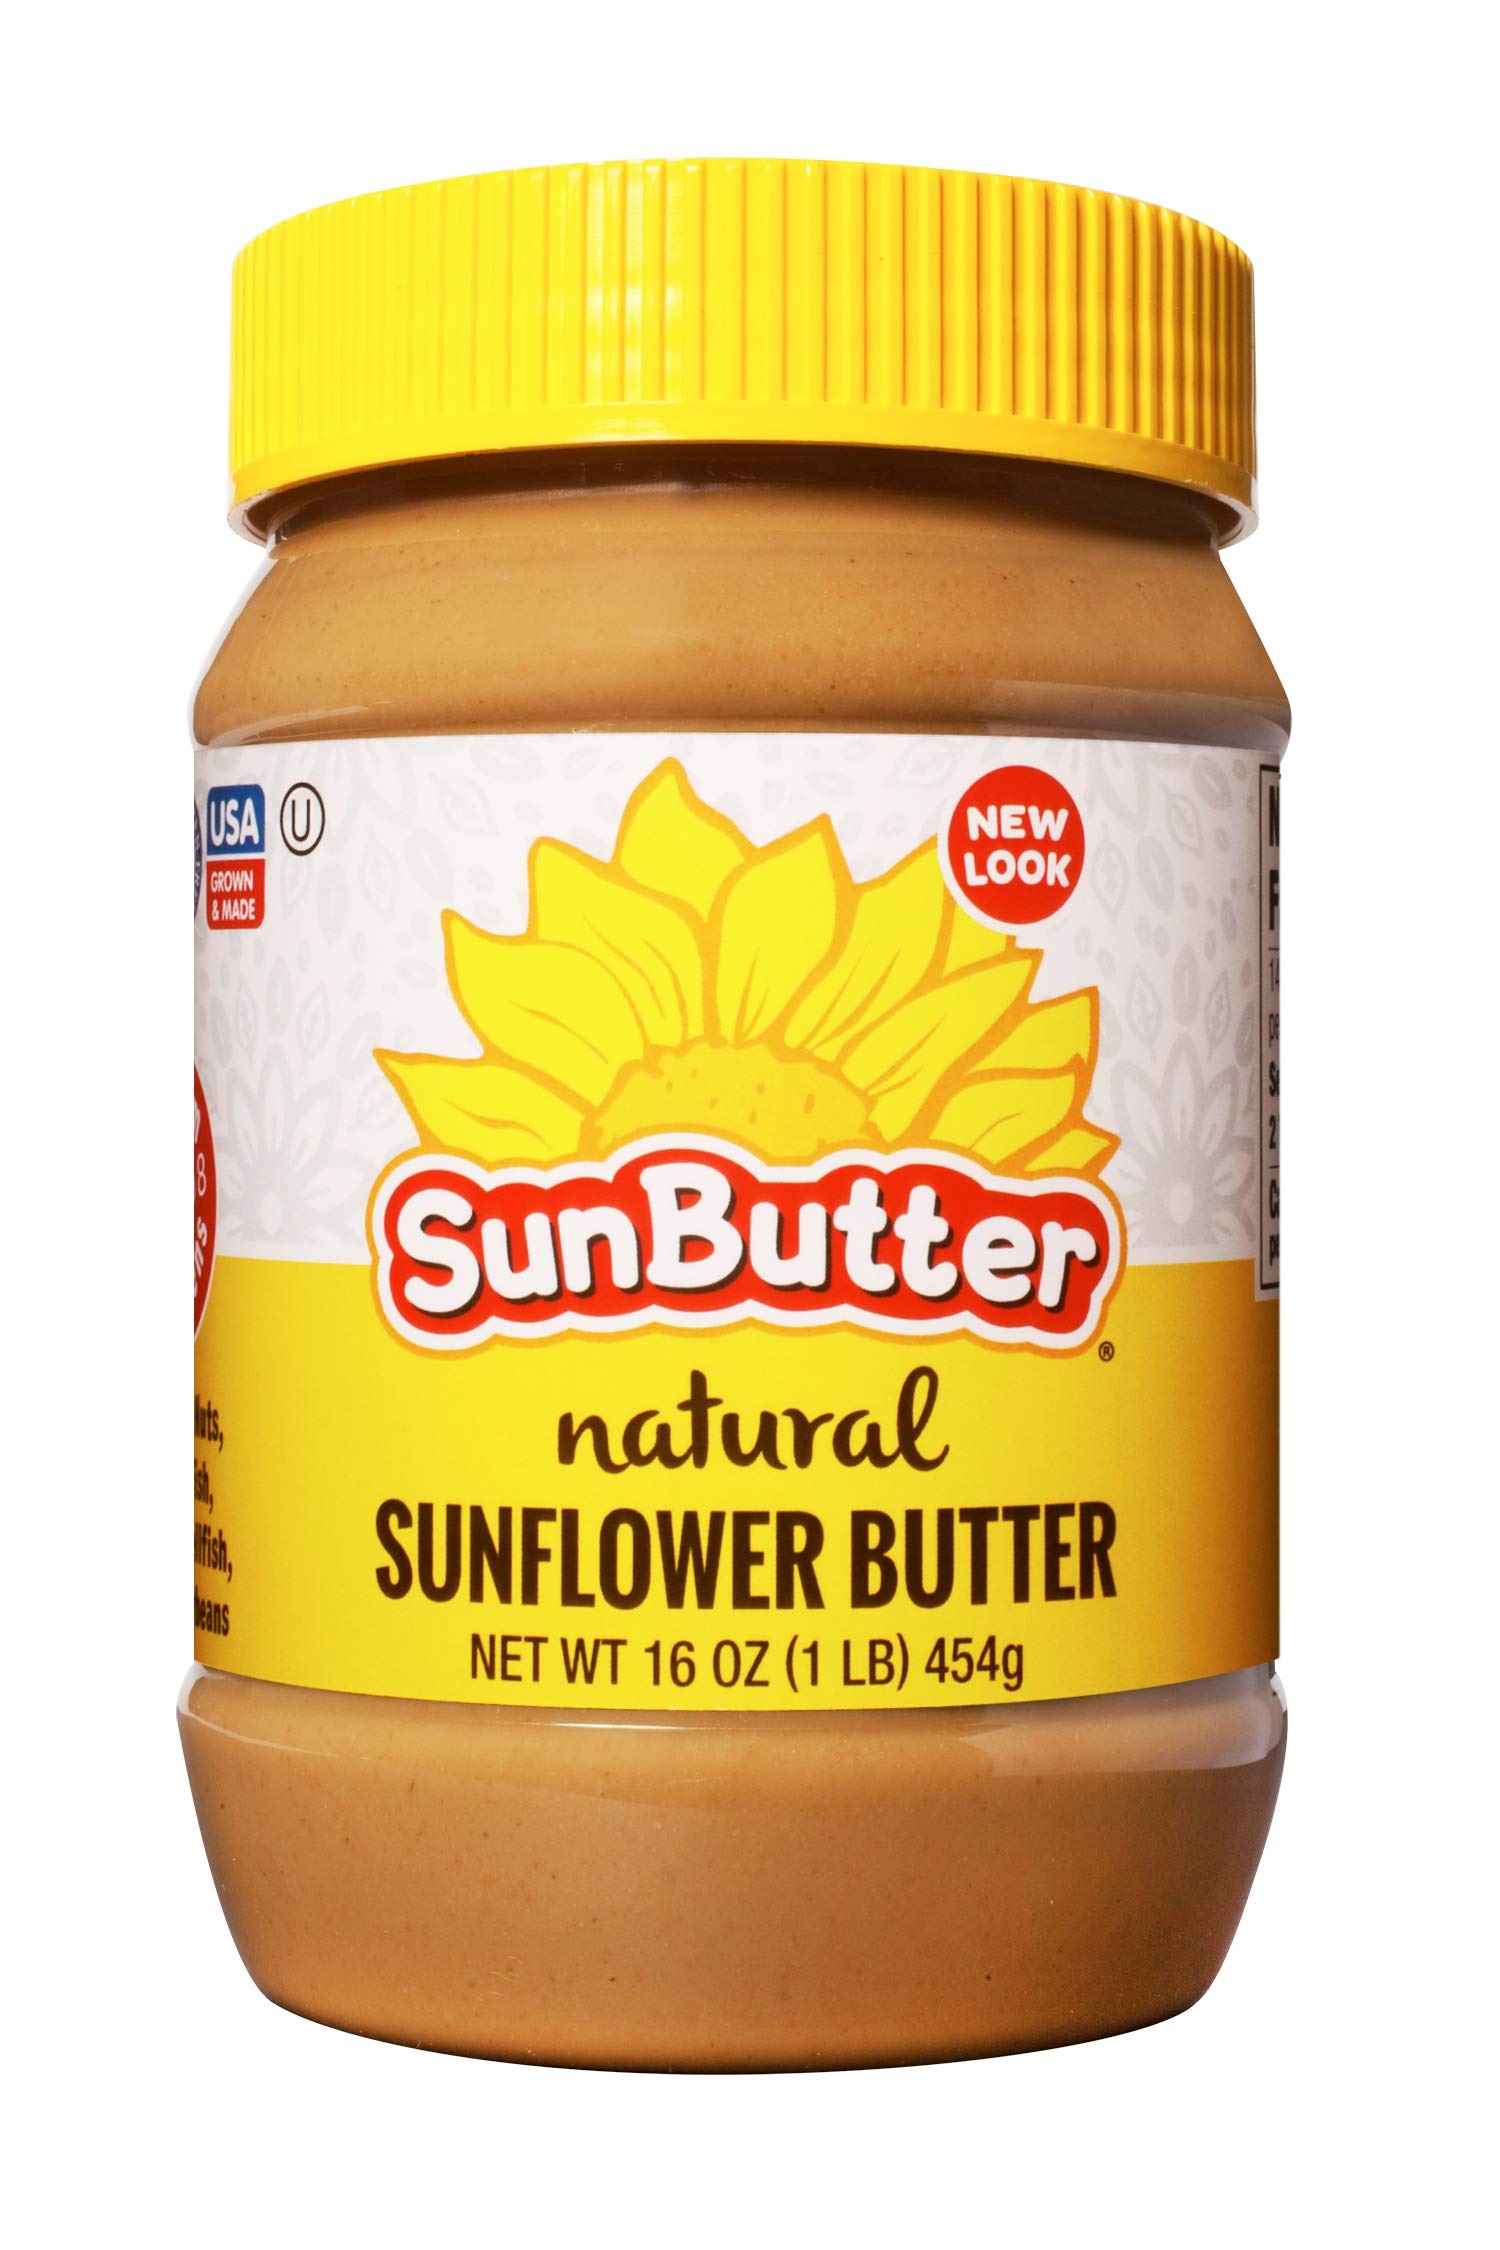
Item Name: SunButter Natural SunFluidower Seed Spread, 16 Ounce
Value: 16.0
Unit: Ounce

Price: 7.29